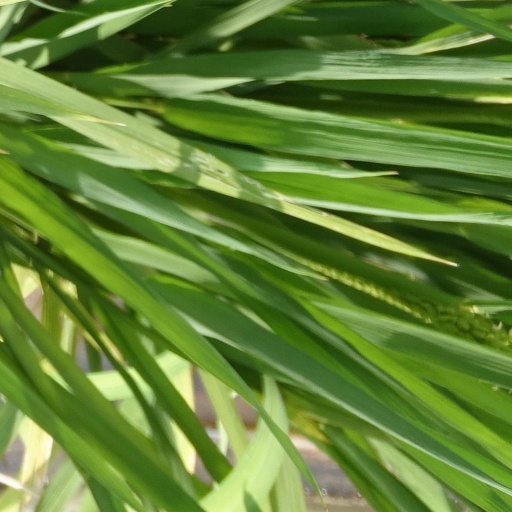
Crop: rice